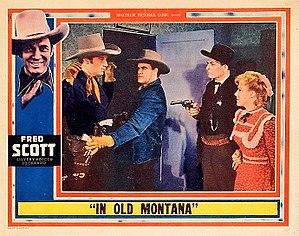
Jean Carmen, née Jean Carmean, est une actrice américaine de cinéma, actrice de radio et comédienne sous son nom de scène, Julia Thayer. Jean est active entre les années 30 et 50.